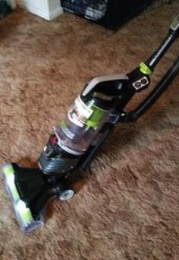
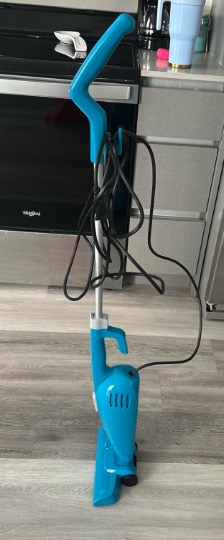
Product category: items_vacuum
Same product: no